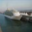
Label: ship